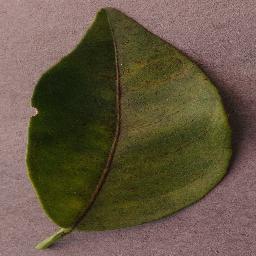
Label: Orange___Haunglongbing_(Citrus_greening)